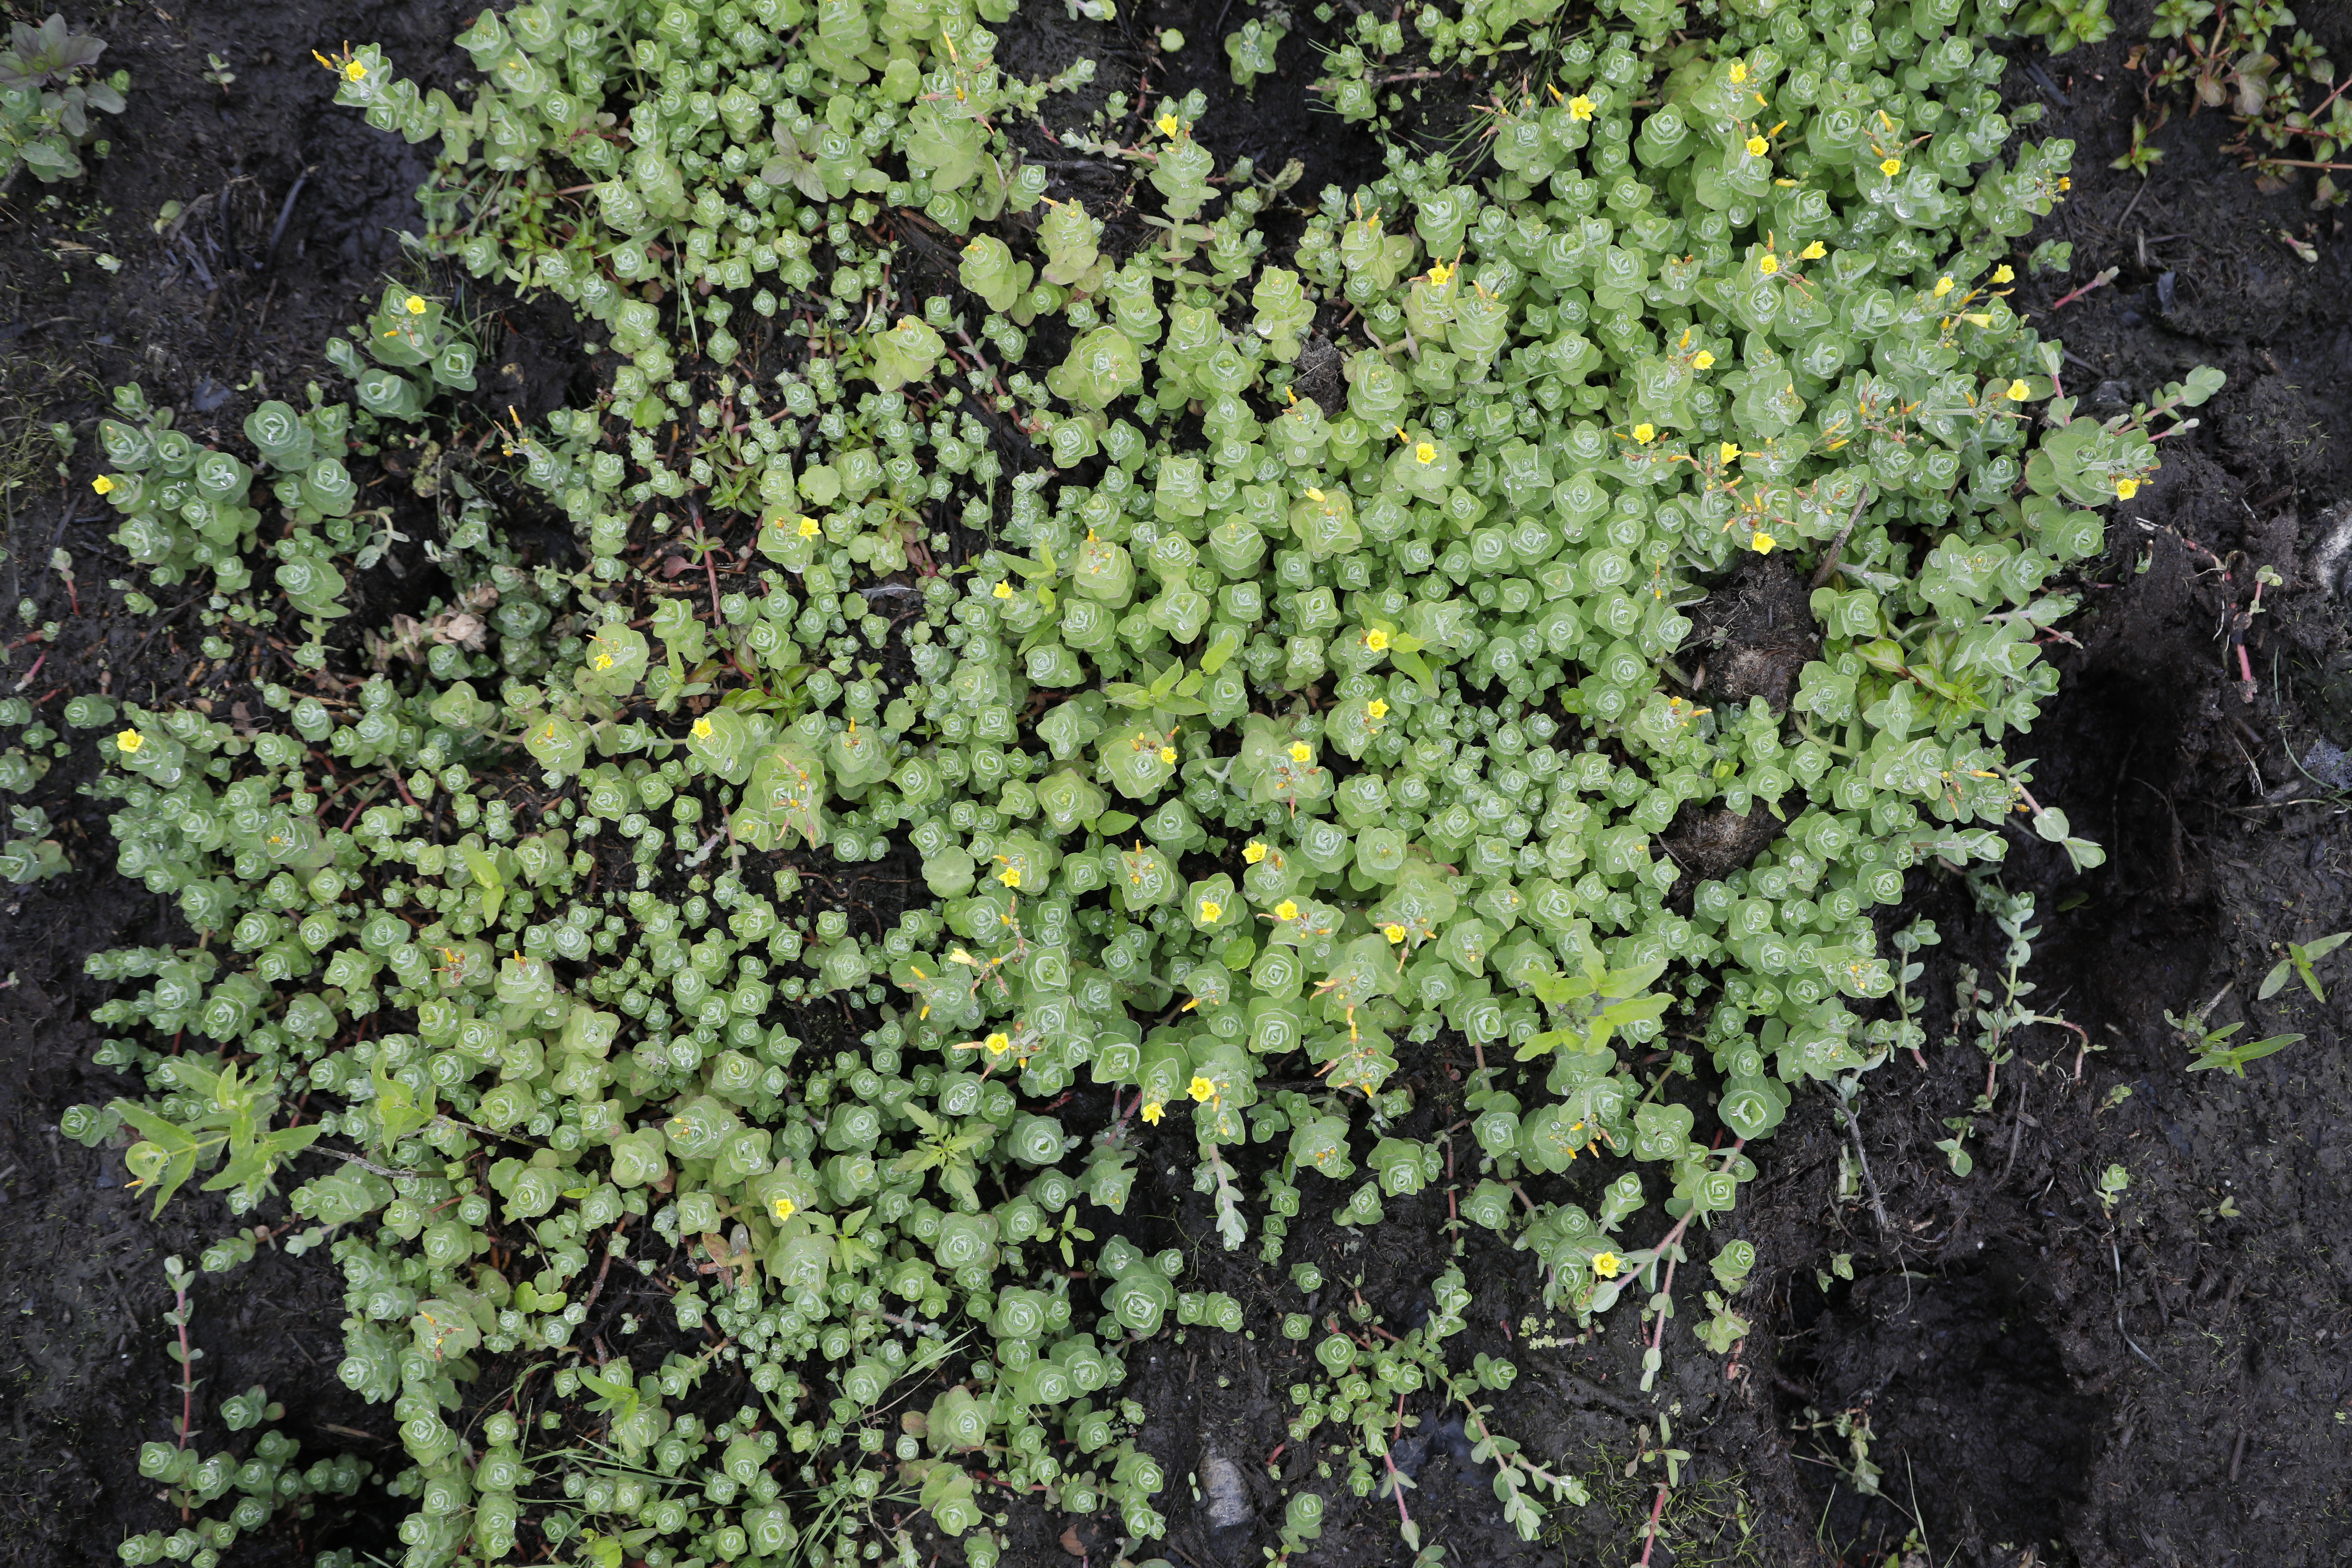
Plant species: Hypericum elodes